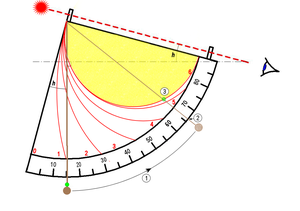
Différentes étapes pour régler un quadrant ancien simple avant de prendre l'heure.
Les quadrants horaires sont des cadrans solaires de hauteur anciens, portables et de la famille des quadrants.